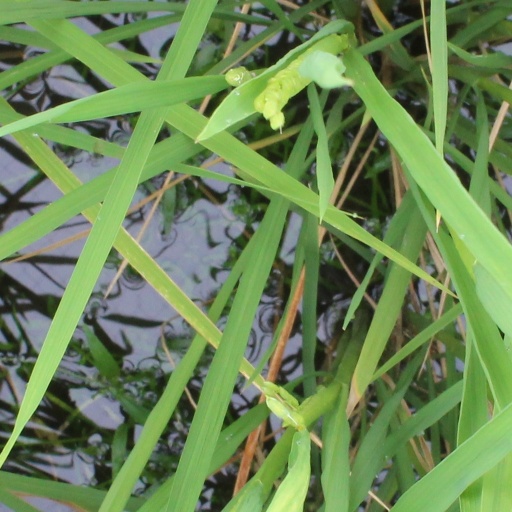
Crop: rice